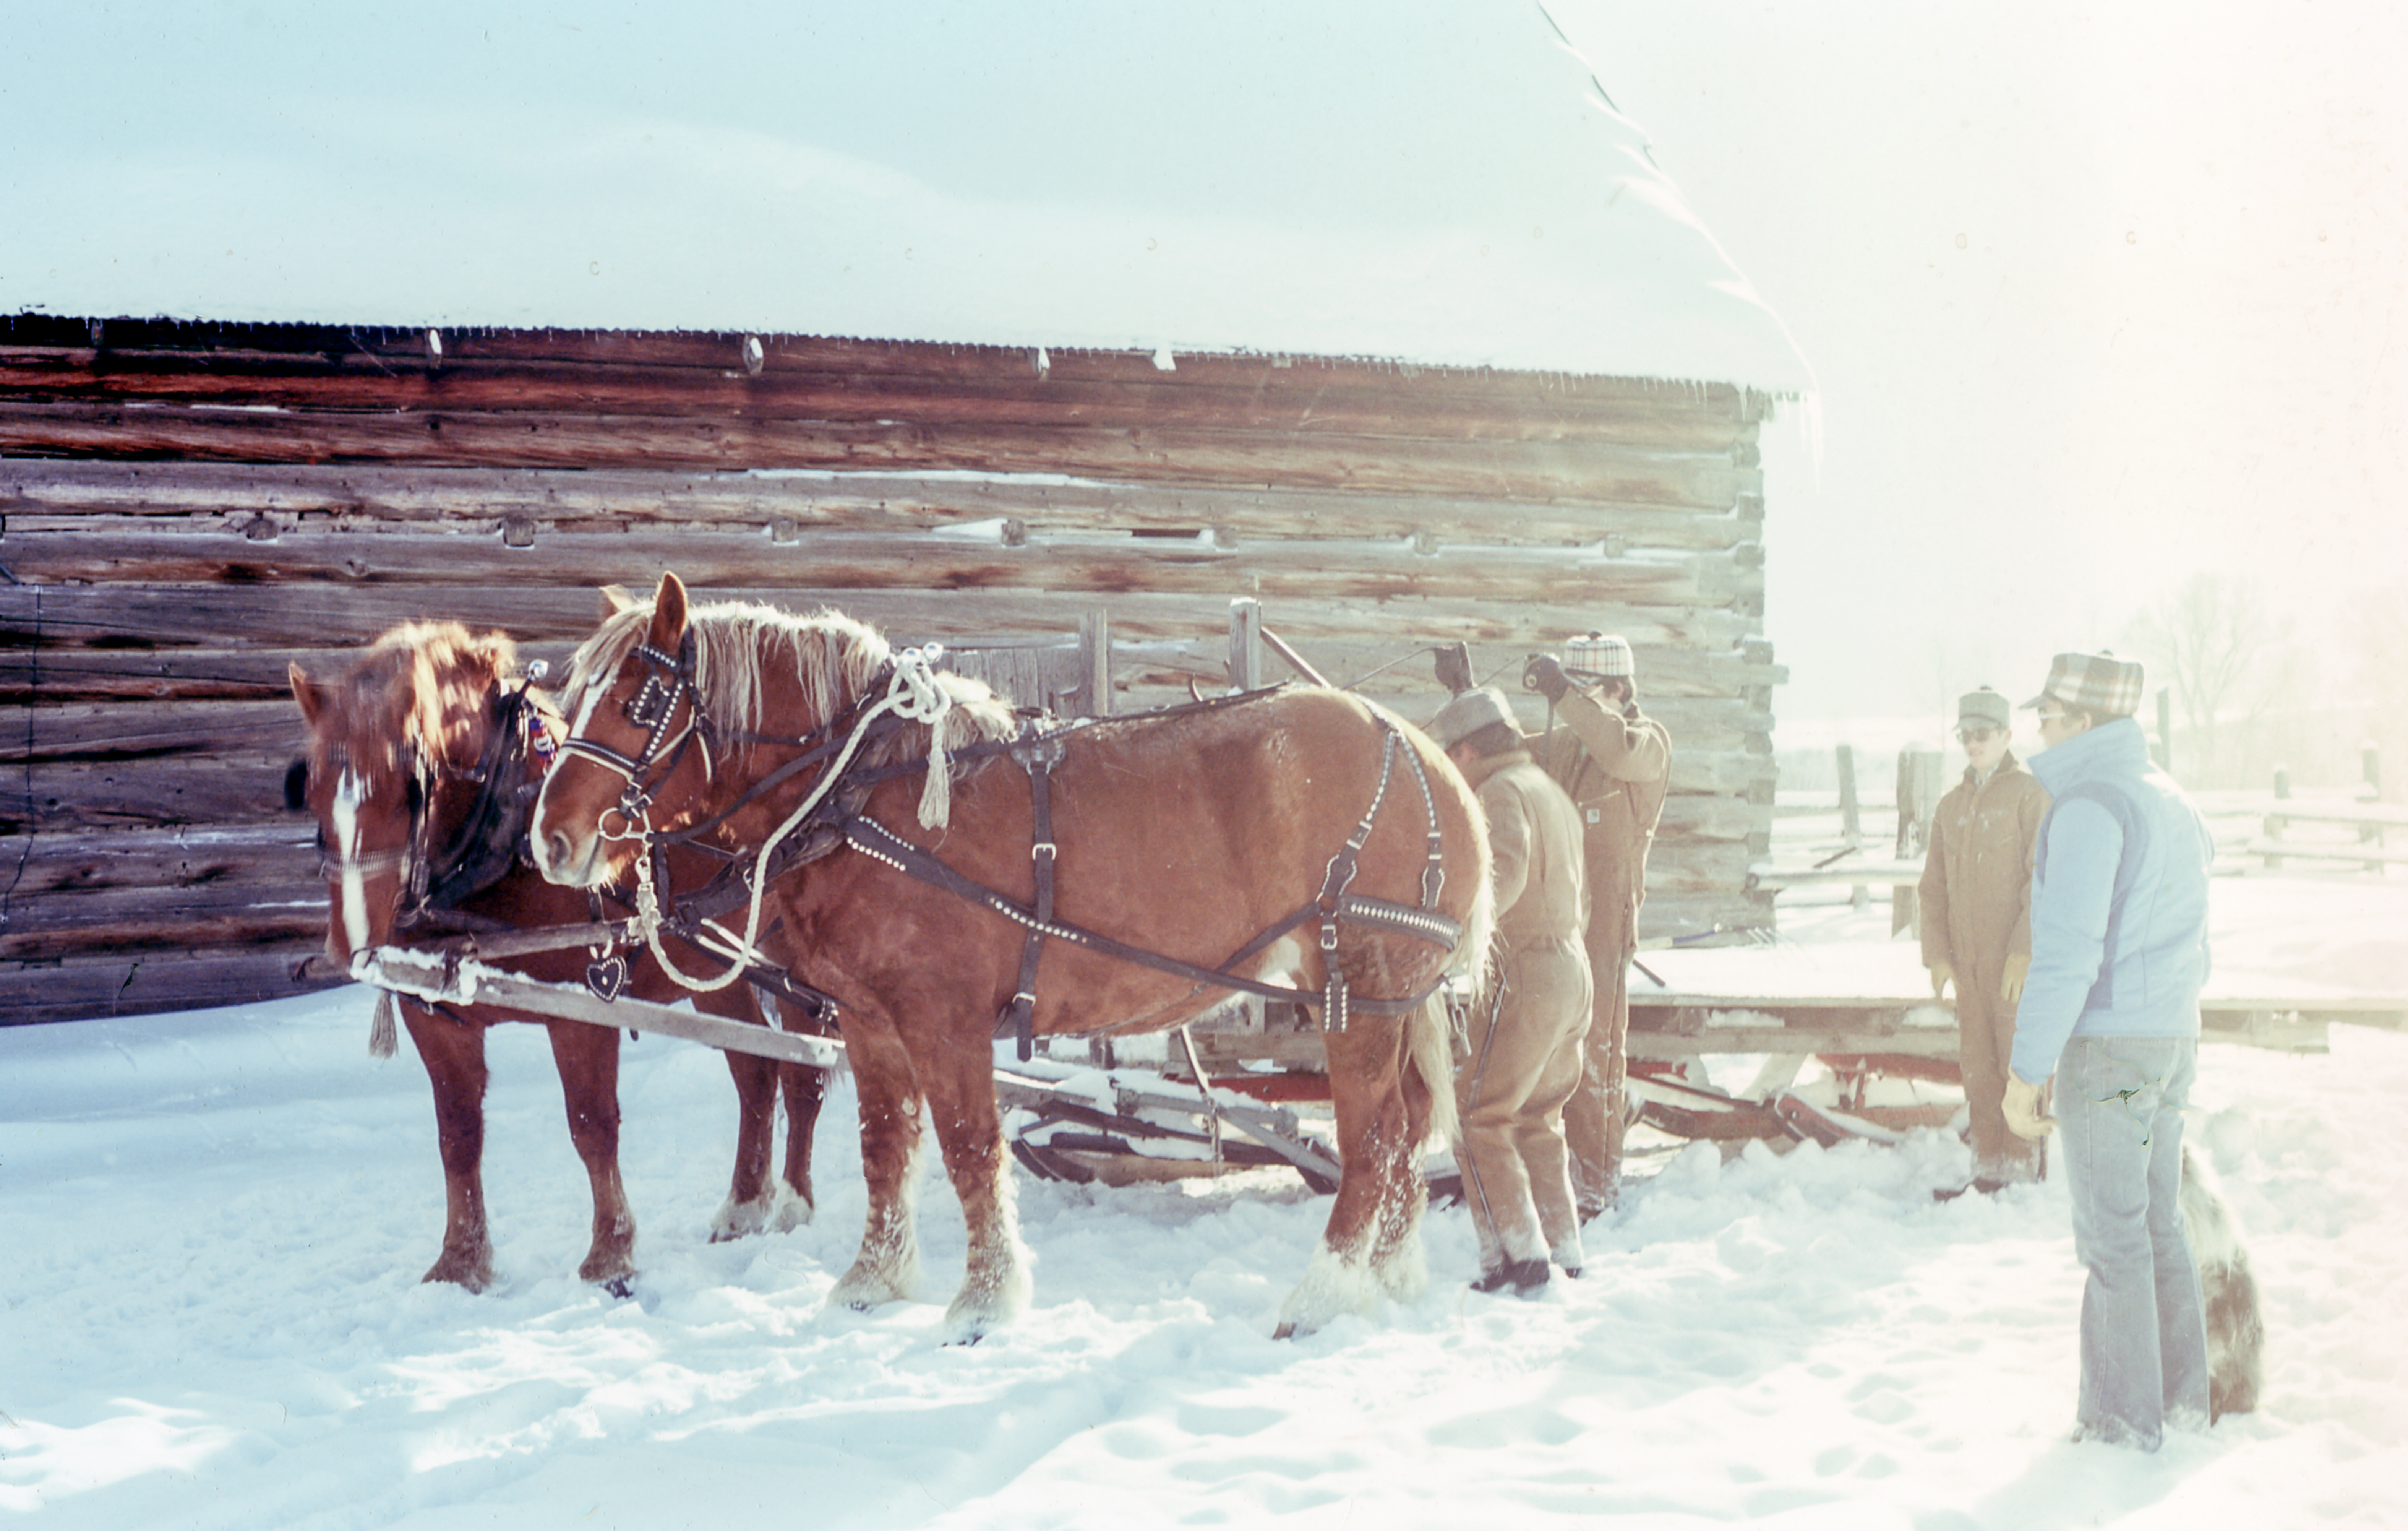
snow, winter, farm, animal, vehicle, ranch, horse, mare, carriage, pack animal, horse like mammal, mustang horse, horse harness, horse and buggy